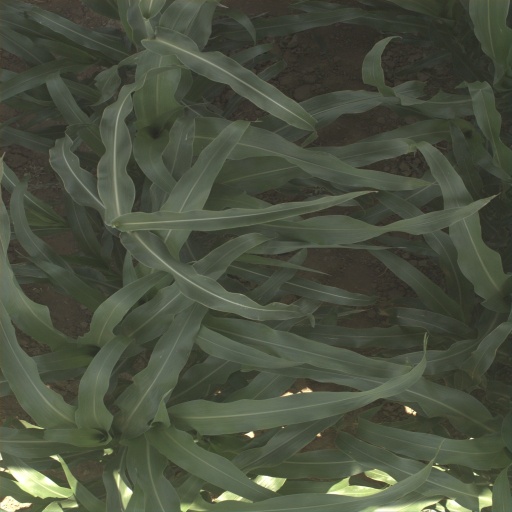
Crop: sorghum